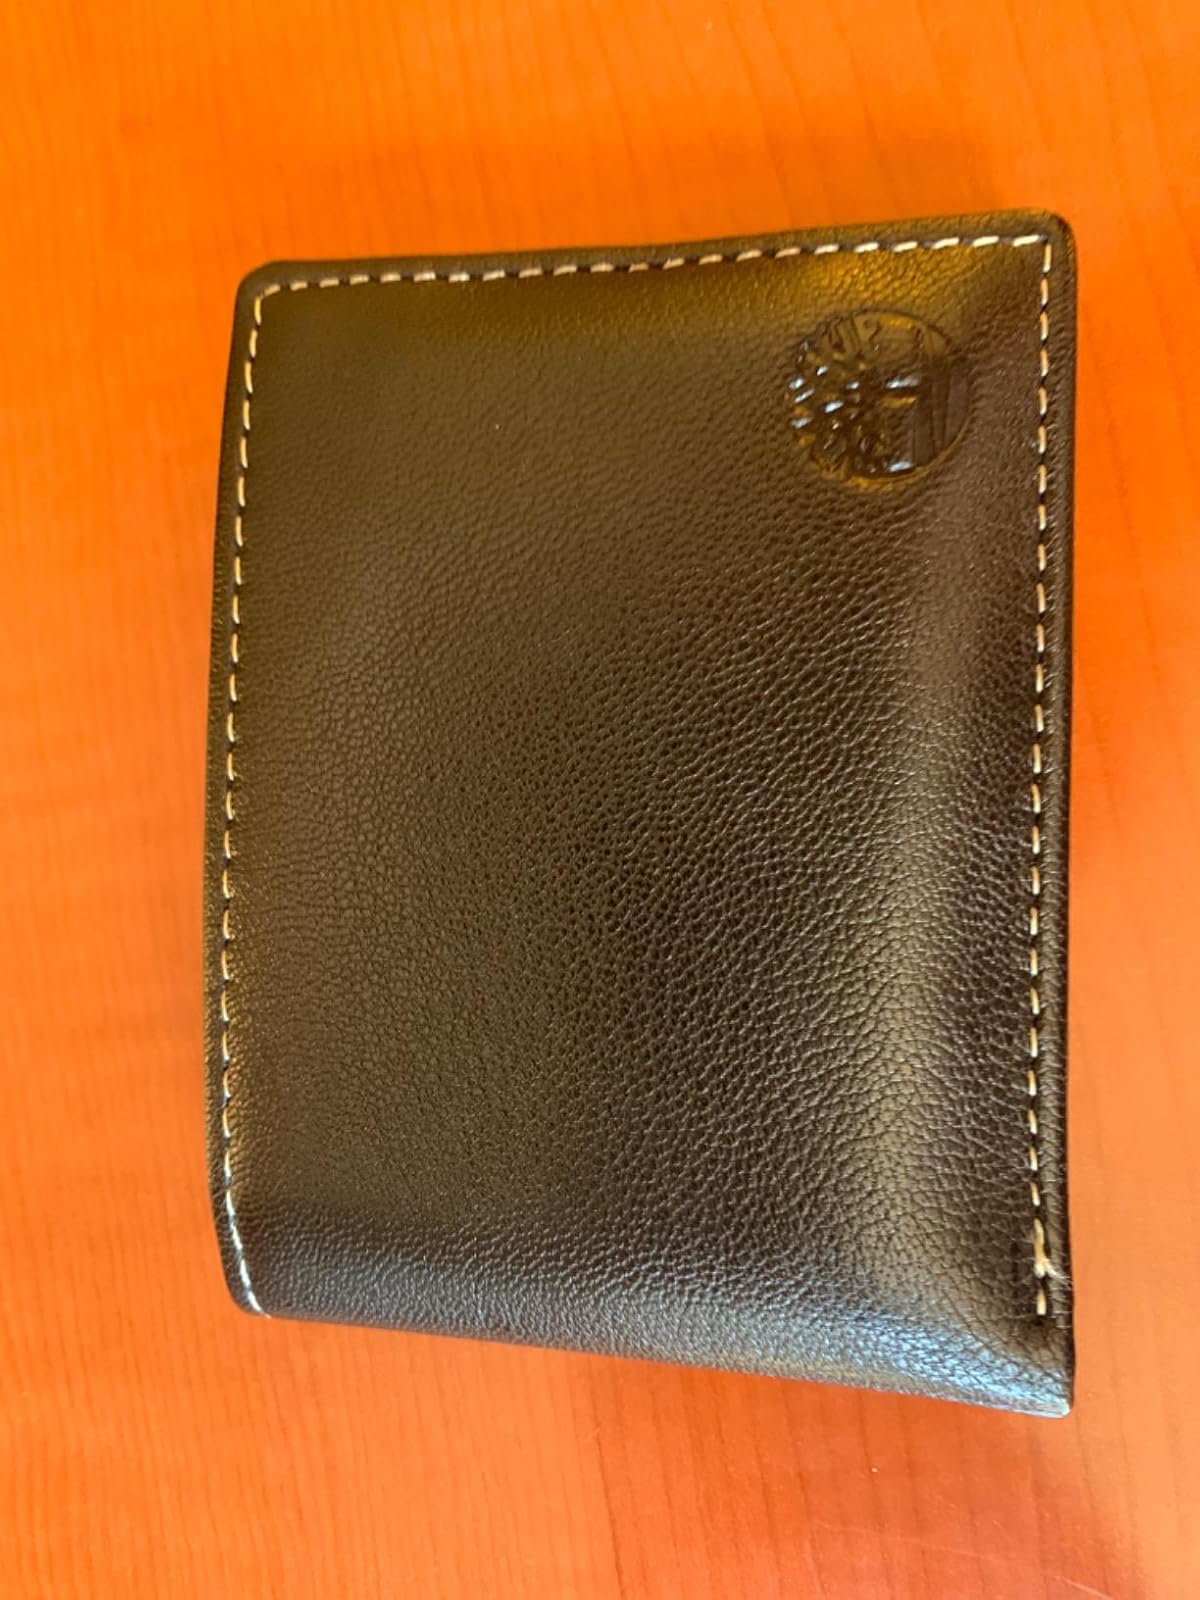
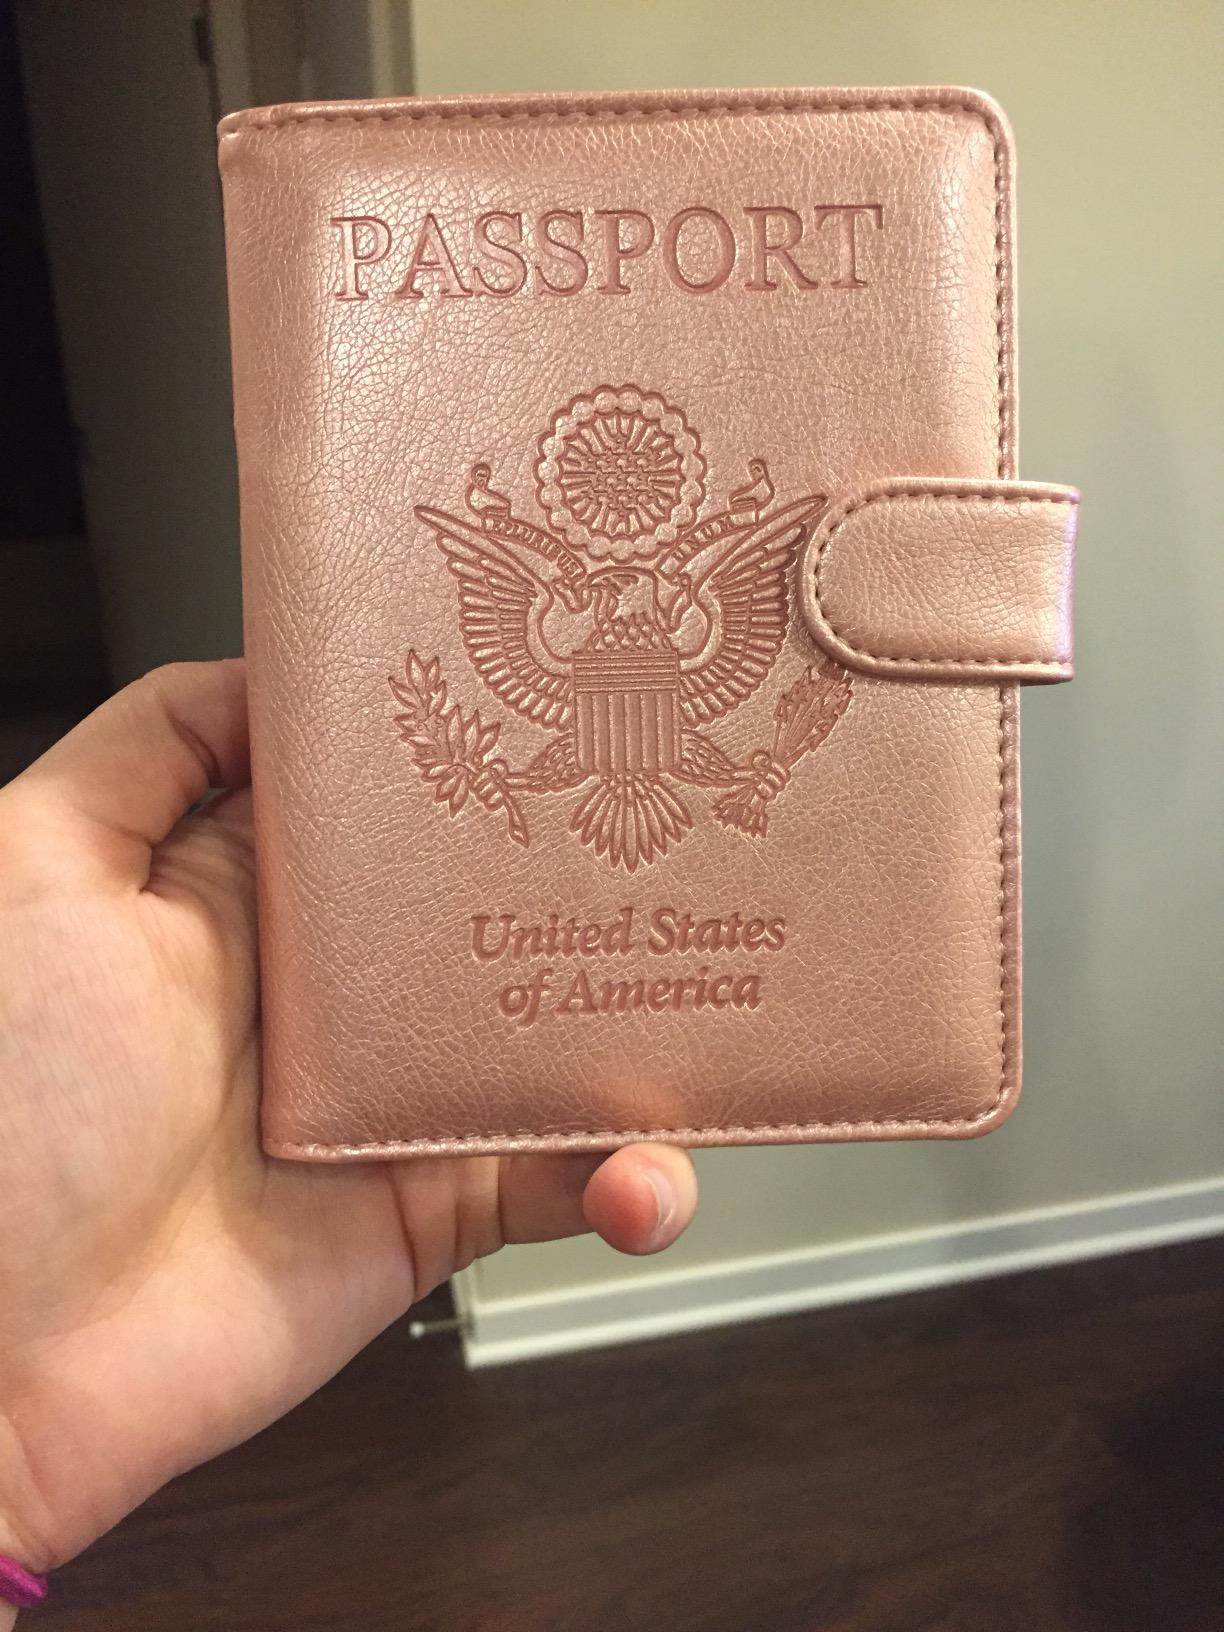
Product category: accessories_wallet
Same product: no